Soldiers' Tower

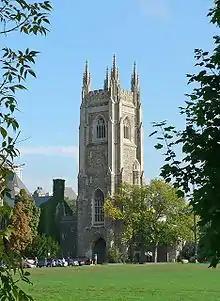
Soldiers' Tower seen from the northwest on the university's Back Campus lawn

Soldiers' Tower is a bell and clock tower at the University of Toronto's St. George Campus that commemorates members of the university who served in the World Wars. Designed by architects Henry Sproatt and Ernest Ross Rolph, the Gothic Revival tower stands at 143 feet (43.6 m) tall and houses a carillon of 51 bells.